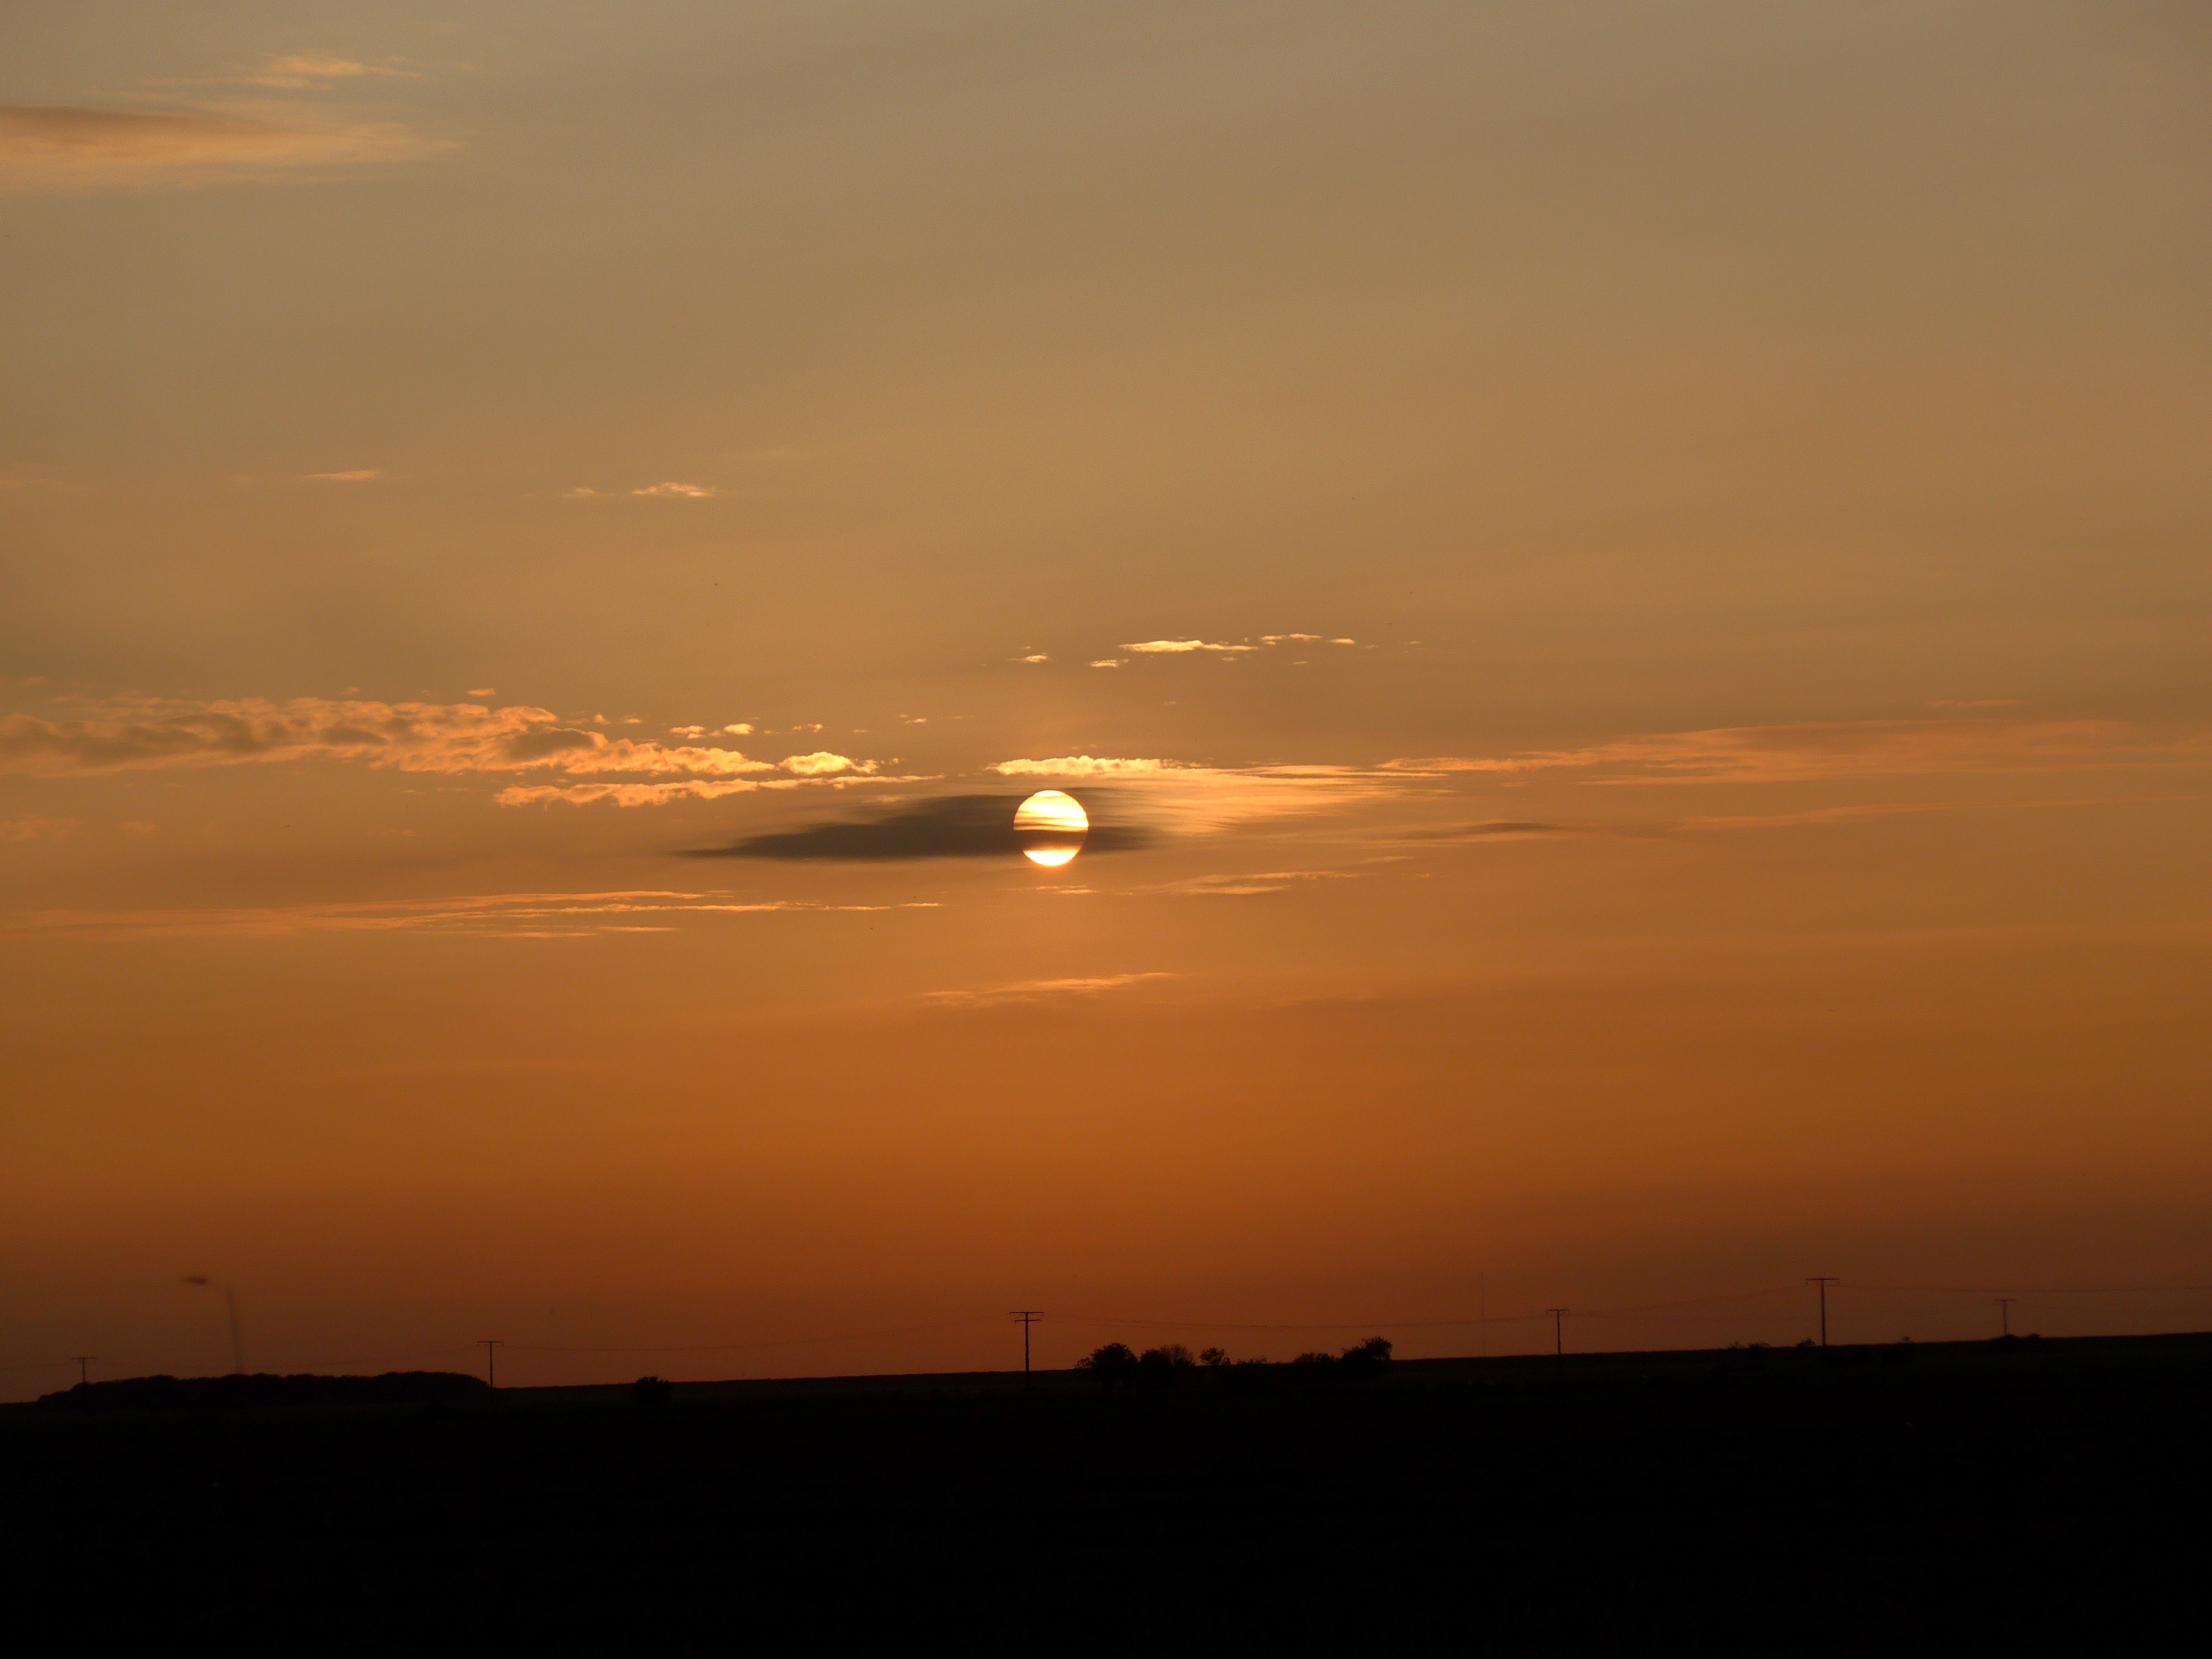
sea, nature, horizon, cloud, sky, sun, sunrise, sunset, sunlight, morning, dawn, atmosphere, dusk, evening, universe, mood, north sea, afterglow, back light, astronomical object, f hr, atmospheric phenomenon, atmosphere of earth, red sky at morning